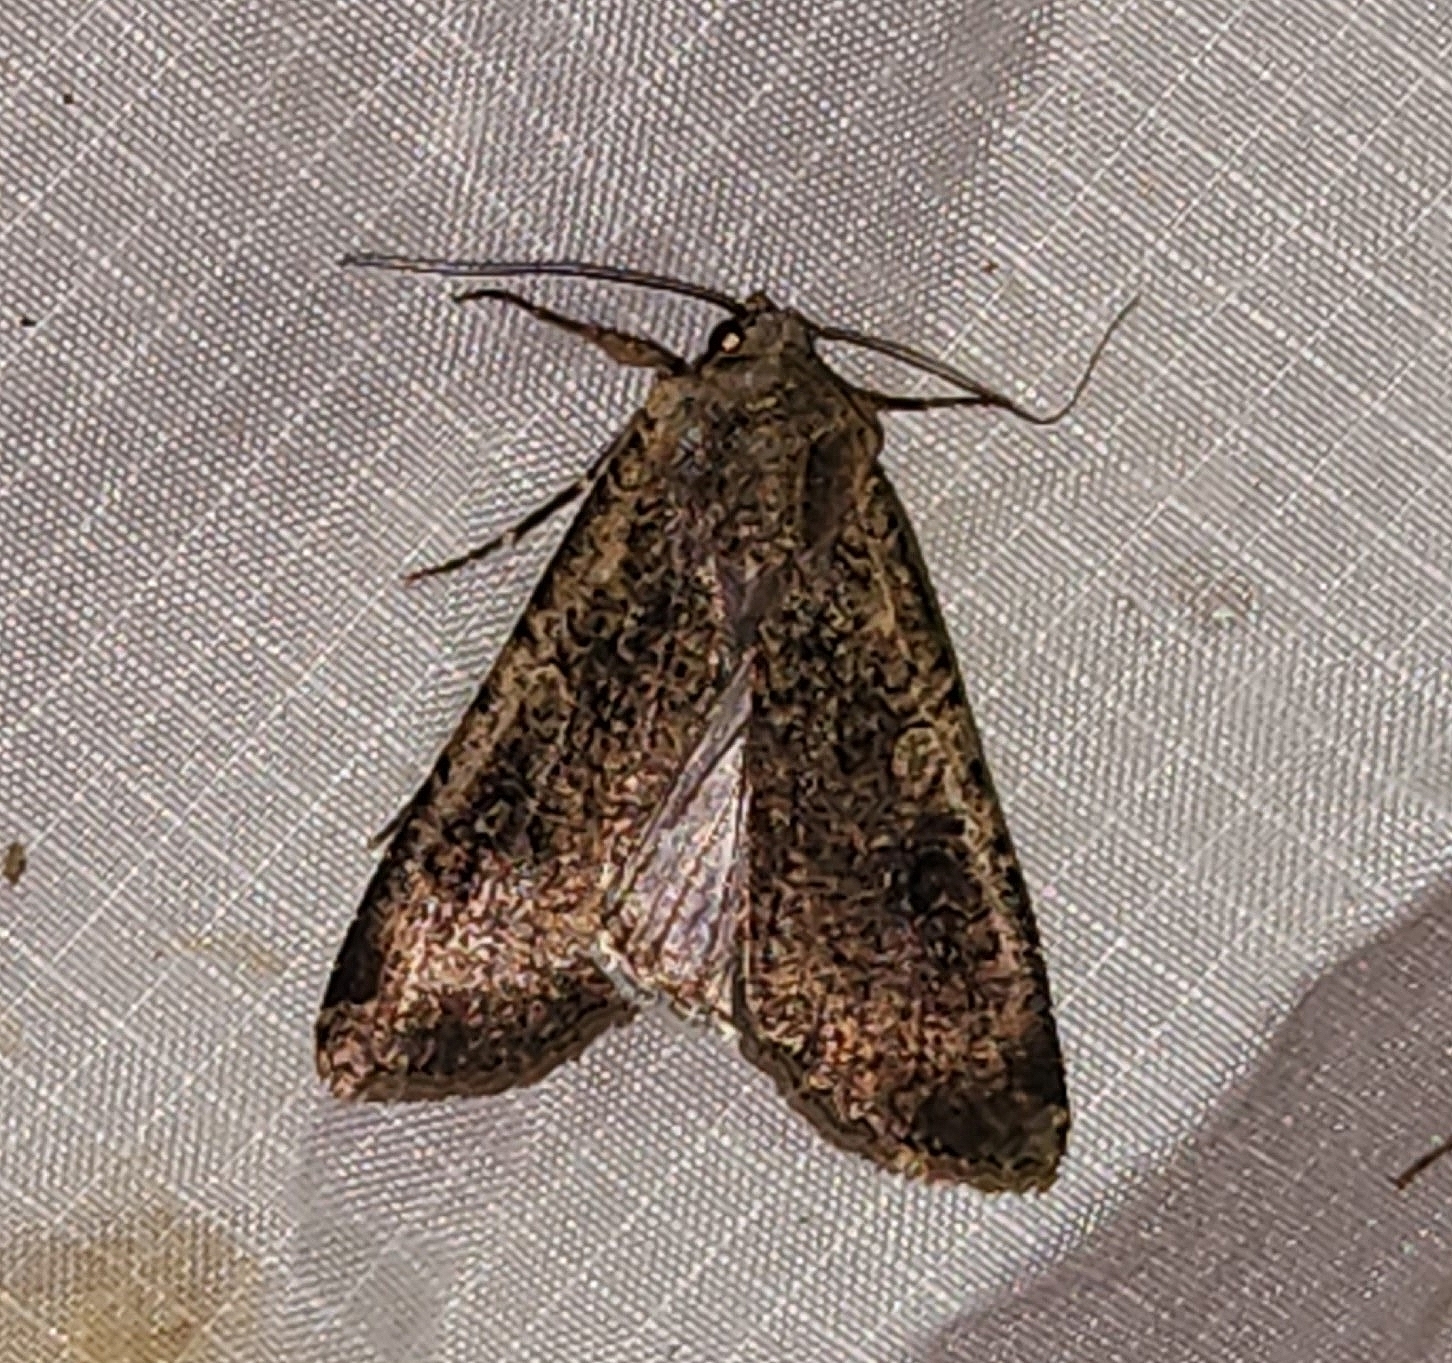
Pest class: cutworms